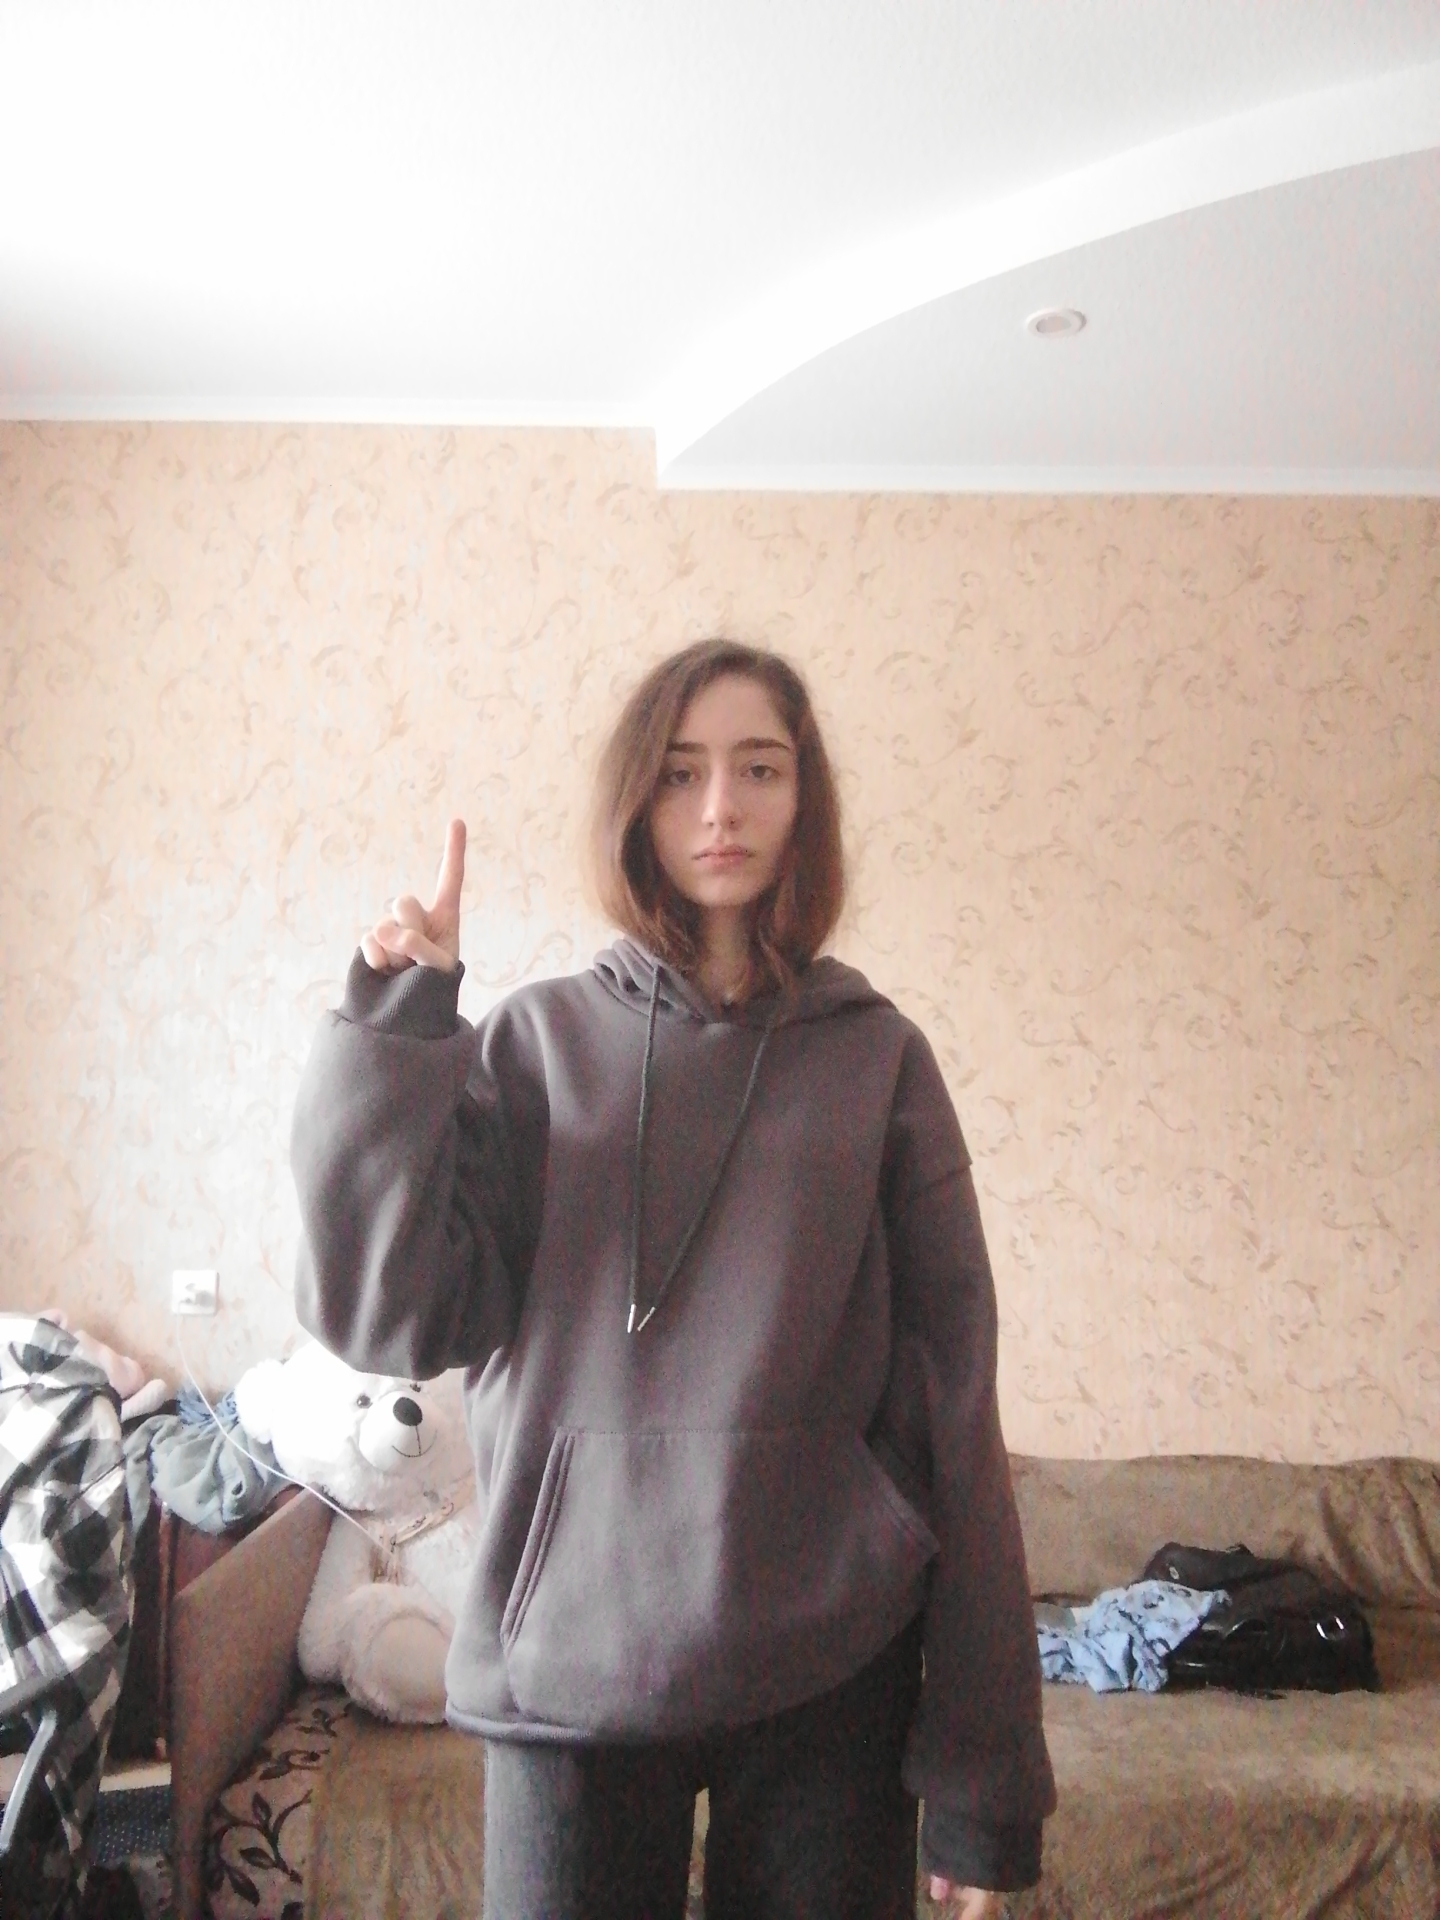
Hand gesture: one